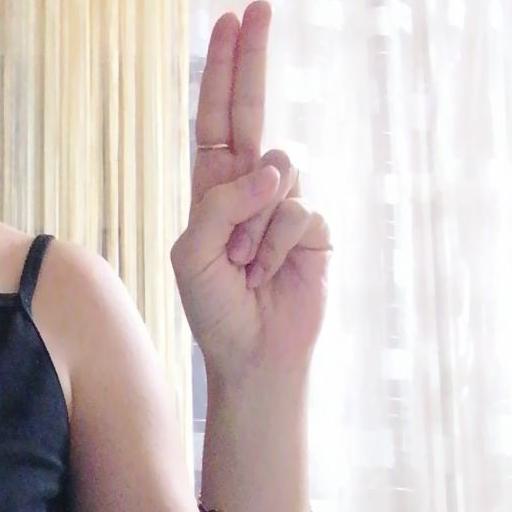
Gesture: two_up